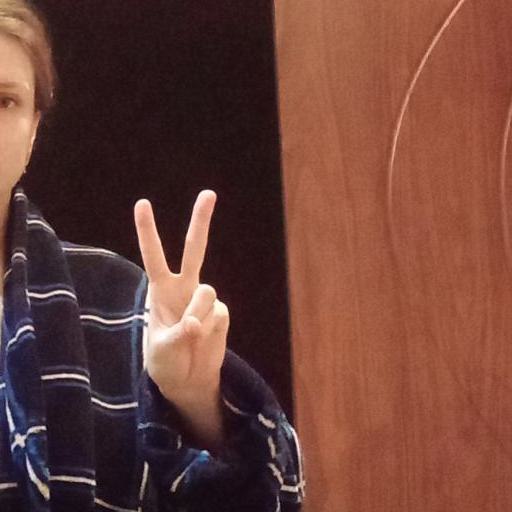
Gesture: peace